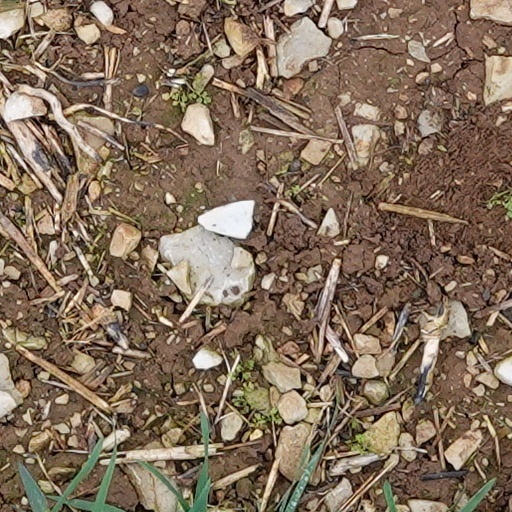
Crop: wheat